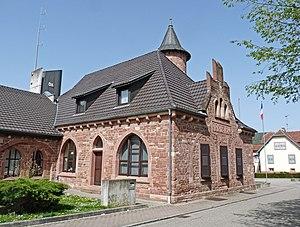
Ancienne usine d'électricité de Niederbronn (Bas-Rhin). Construite en 1900. Inscrite à l'inventaire des monuments historiques en 1991. Actuellement intégrée au centre de secours de la ville.
L'usine d'électricité est un monument historique situé à Niederbronn-les-Bains, dans le département français du Bas-Rhin.
Cet article recense les édifices protégés au titre du Patrimoine du XXᵉ siècle du département de la Bas-Rhin, en France.
Niederbronn-les-Bains est une commune française située dans le département du Bas-Rhin, en région Grand Est.